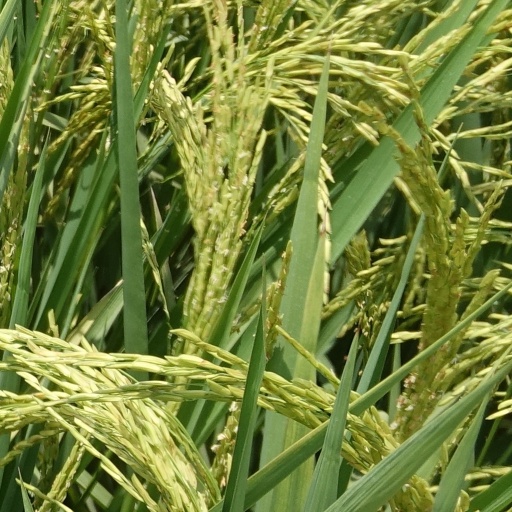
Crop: rice